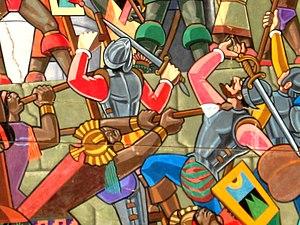
Quizquiz était un général d'Atahualpa.